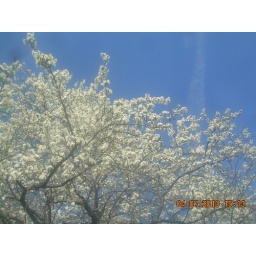
A Springsnow flowering crab with mostly blue sky &amp;amp; sun on a over 90 degree april day on april 7th,2010.